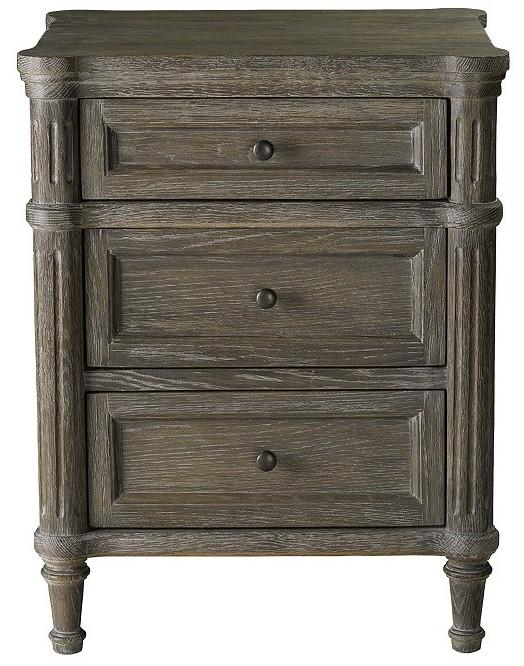
Category: Nightstands
Style: Rustic